José Perotti Ronzoni

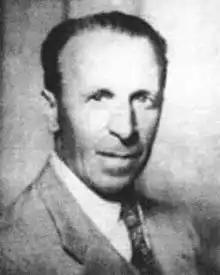

José Luis Perotti Ronzoni (June 8, 1898 – June 22, 1956) was a Chilean sculptor and painter. He belonged to the Chilean artists' collective Grupo Montparnasse. In 1953 he won the National Prize of Art of Chile.